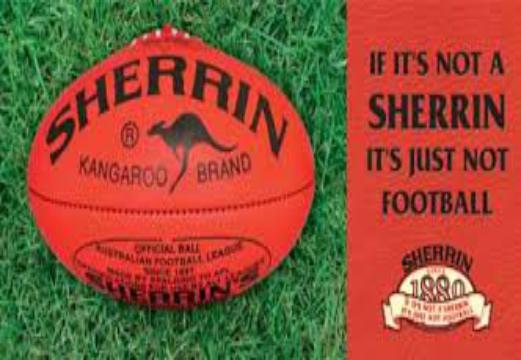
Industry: Sports